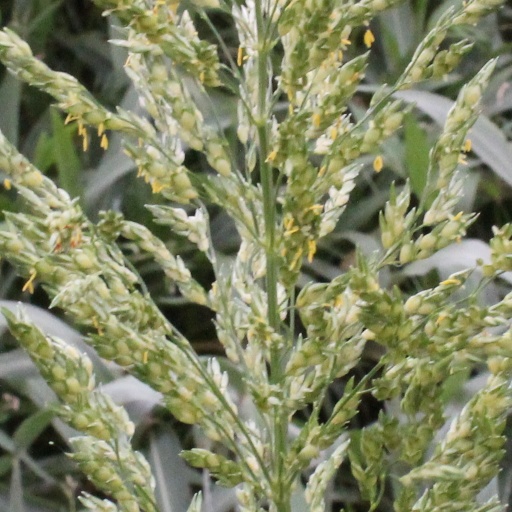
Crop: sorghum